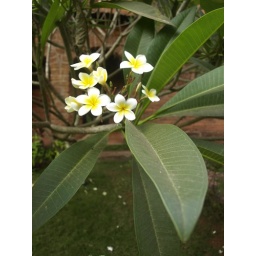
Champa flowers and trees (called "portugali champa" in Goa)